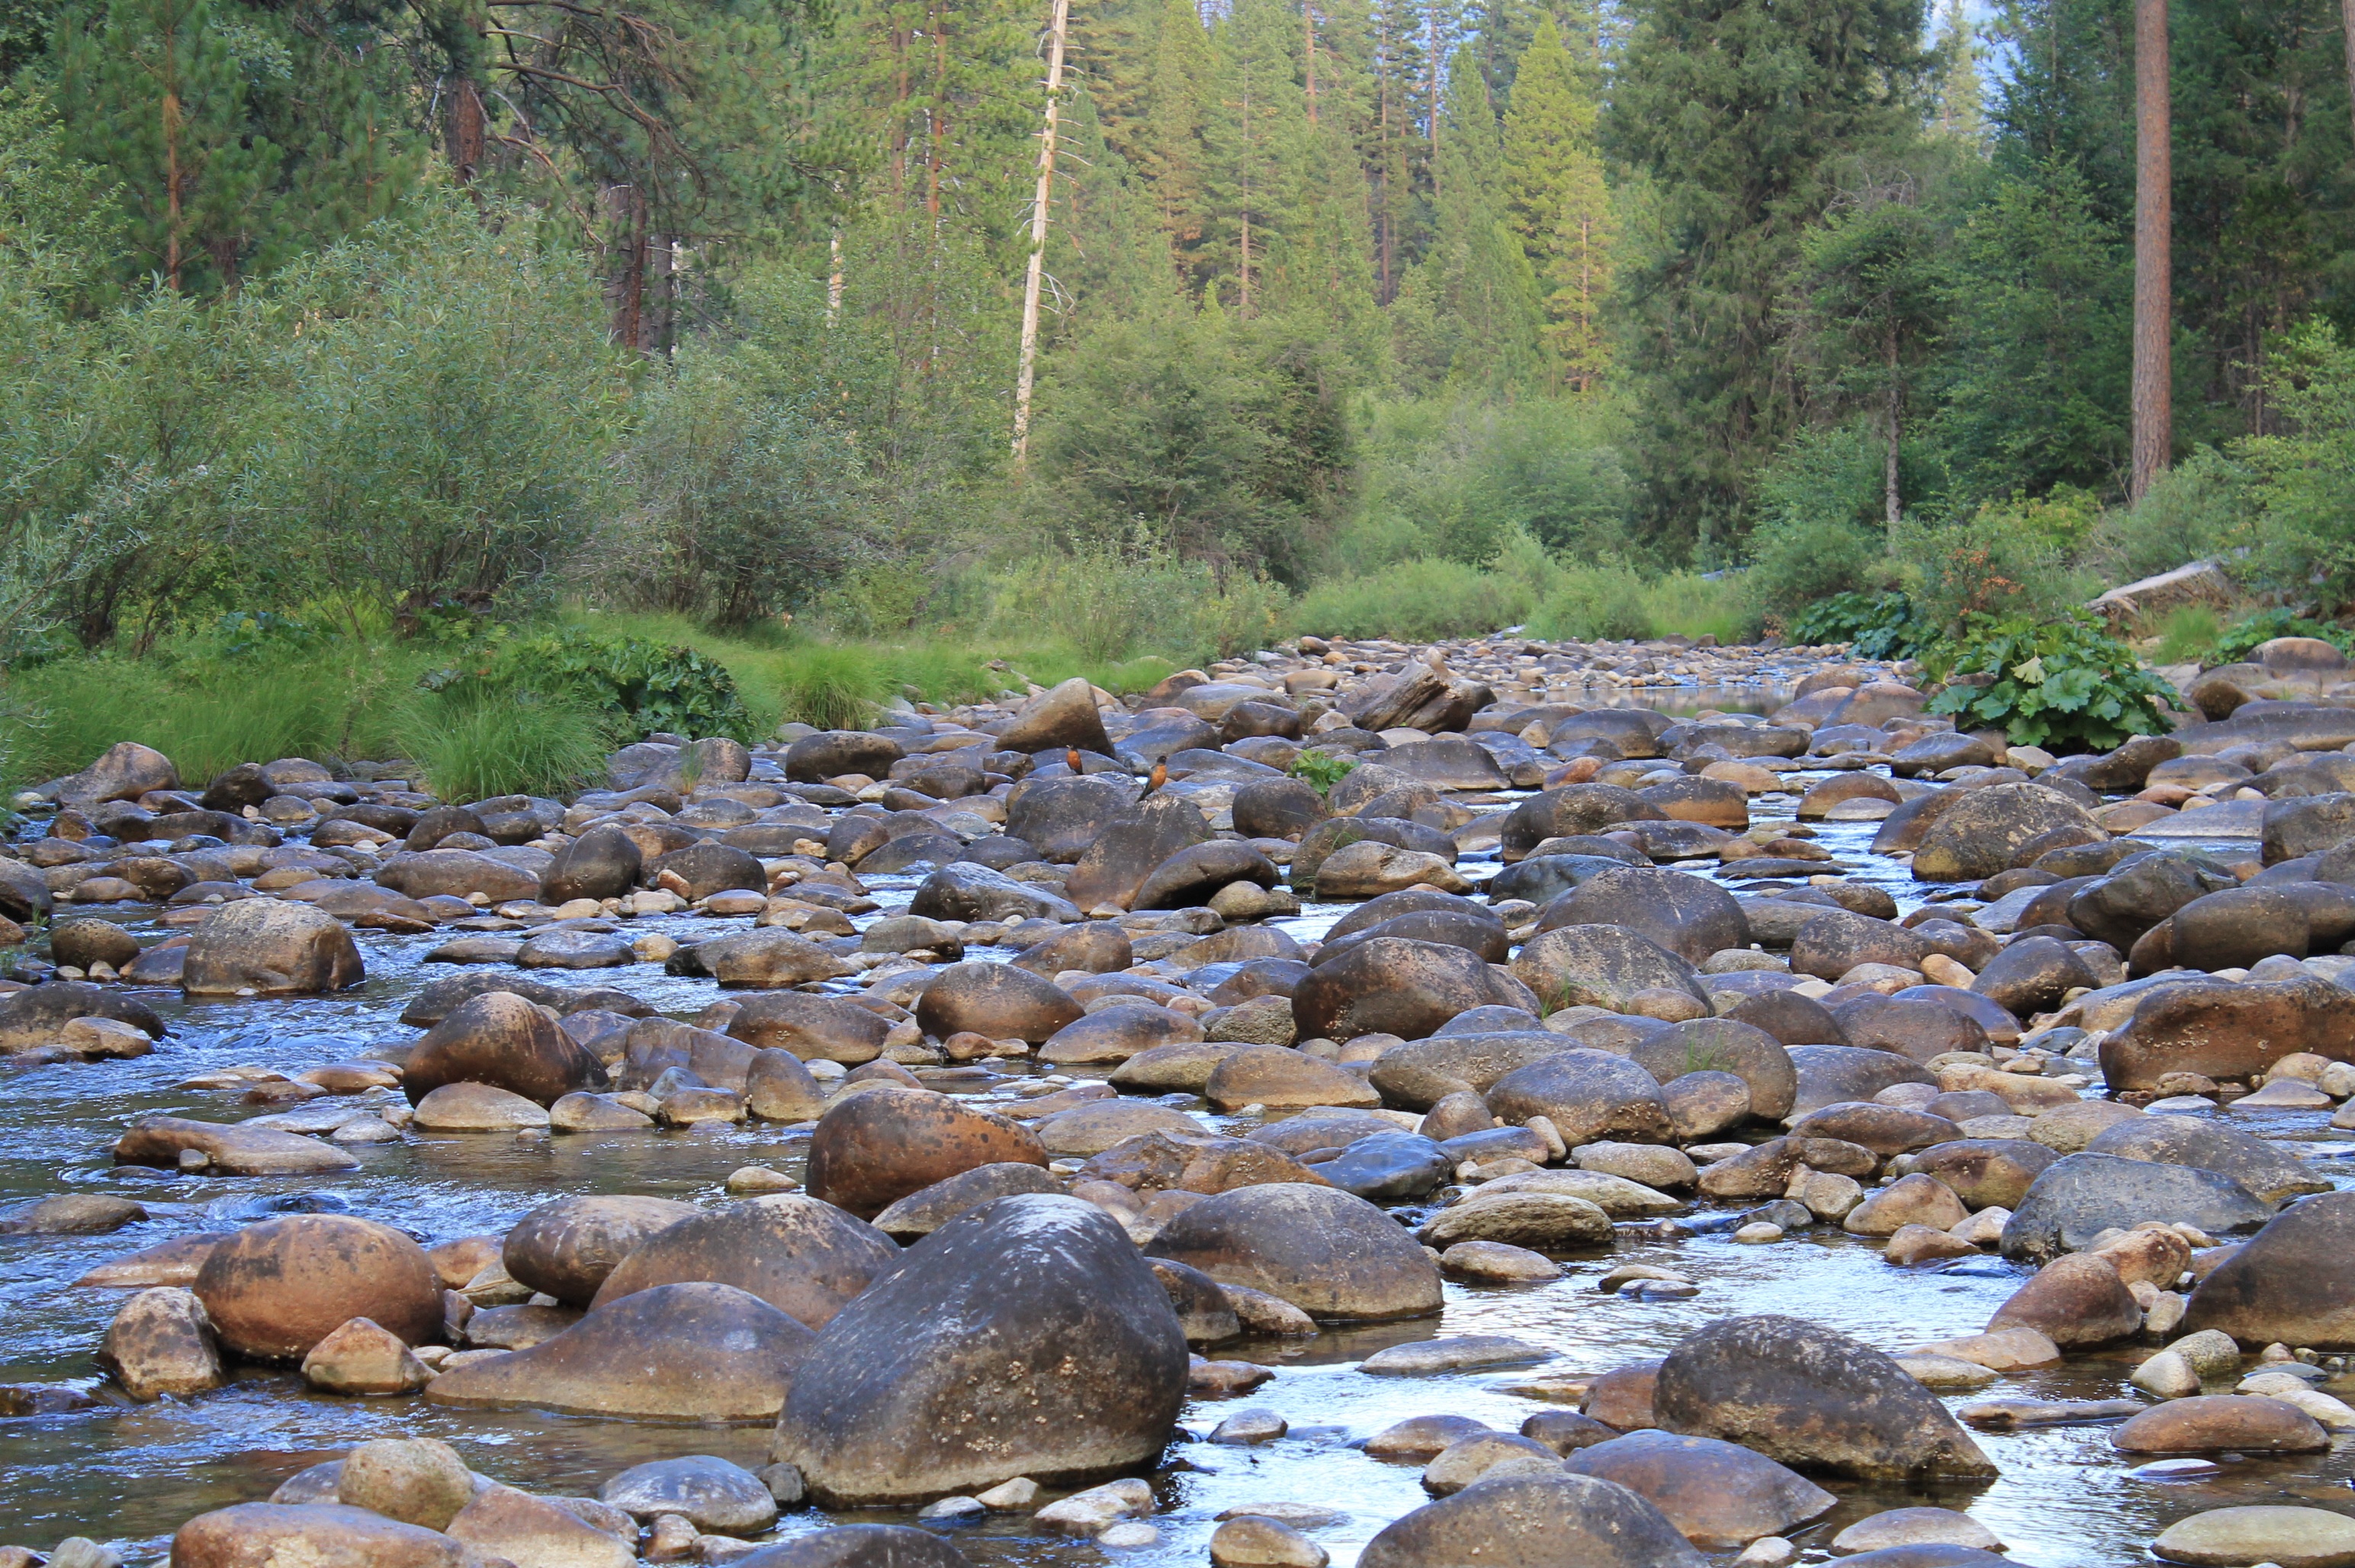
nature, forest, rock, creek, wilderness, trail, river, pond, stream, rapid, body of water, rocks, woodland, ecosystem, watercourse, stream bed, natural environment